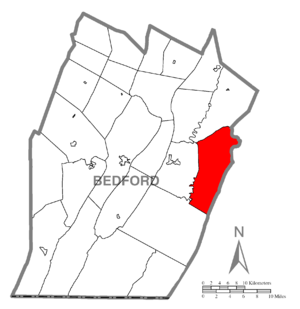
East Providence Township est un township, situé à l'est du comté de Bedford, aux États-Unis. En 2010, il comptait une population de 1 854 habitants.